Dharmapasha Upazila

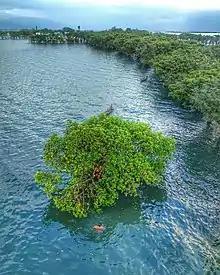
Tanguar haor.

During the reign of the Mughal emperor Aurangzeb in around 1691, Mahamanikya Datta of Hooghly set off for Assam. On his journey, he passed by the Kalidaha lowlands and was astonished by its natural beauty. As a result, he purchased a jagir in Sukhair in present-day Dharmapasha. In 1695, Zamindar Mohanlal had a large palace built within the Sukhair jagir, and they had authority over 20 wetlands. An English officer visited the Tanguar haor for tiger hunting during the zamindari of Maiyuk Chaudhuri. The English officer was captured by three tigers, and when news of this reached the Zamindar, he broke the law by shooting the tigers to free him. Chaudhuri was later awarded a gun for his services. The reason for the change of surname from Datta to Rai-Chaudhuri is explained by Malay Rai Chaudhuri to be due to the fact that one of his ancestors married a Das when arriving to Sukhair. Mahamanikya Dutta's fourth descendant Pratap Rai-Chaudhuri embraced Islam and married a woman from an upper-class Muslim family in nearby Rajapur. He inherited half of Sukhair's zamindari, and later became the Zamindar of Rajapur.